Vera; or, The Nihilists

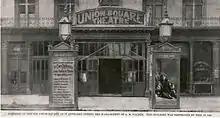
Image of the original Union Square Theatre in New York. This building burnt down in 1888 and is not to be confused with the modern Union Square Theatre.

At the time of writing, the reform-minded Tsar Alexander II was involved in a struggle with revolutionaries who sought to assassinate him (and eventually succeeded). Though none of Wilde's characters correspond to actual Russian people of the time, the above situation was well-known both to Wilde and to the audience for which he was writing. It has been suggested that the plot was inspired by true events. In 1878, three years before the play's completion, Vera Zasulich shot the Governor of St Petersburg, Trepov. Wilde described himself as a Socialist, although Ellmann describes his Socialism as more "a general hatred of tyranny" than a specific political belief.